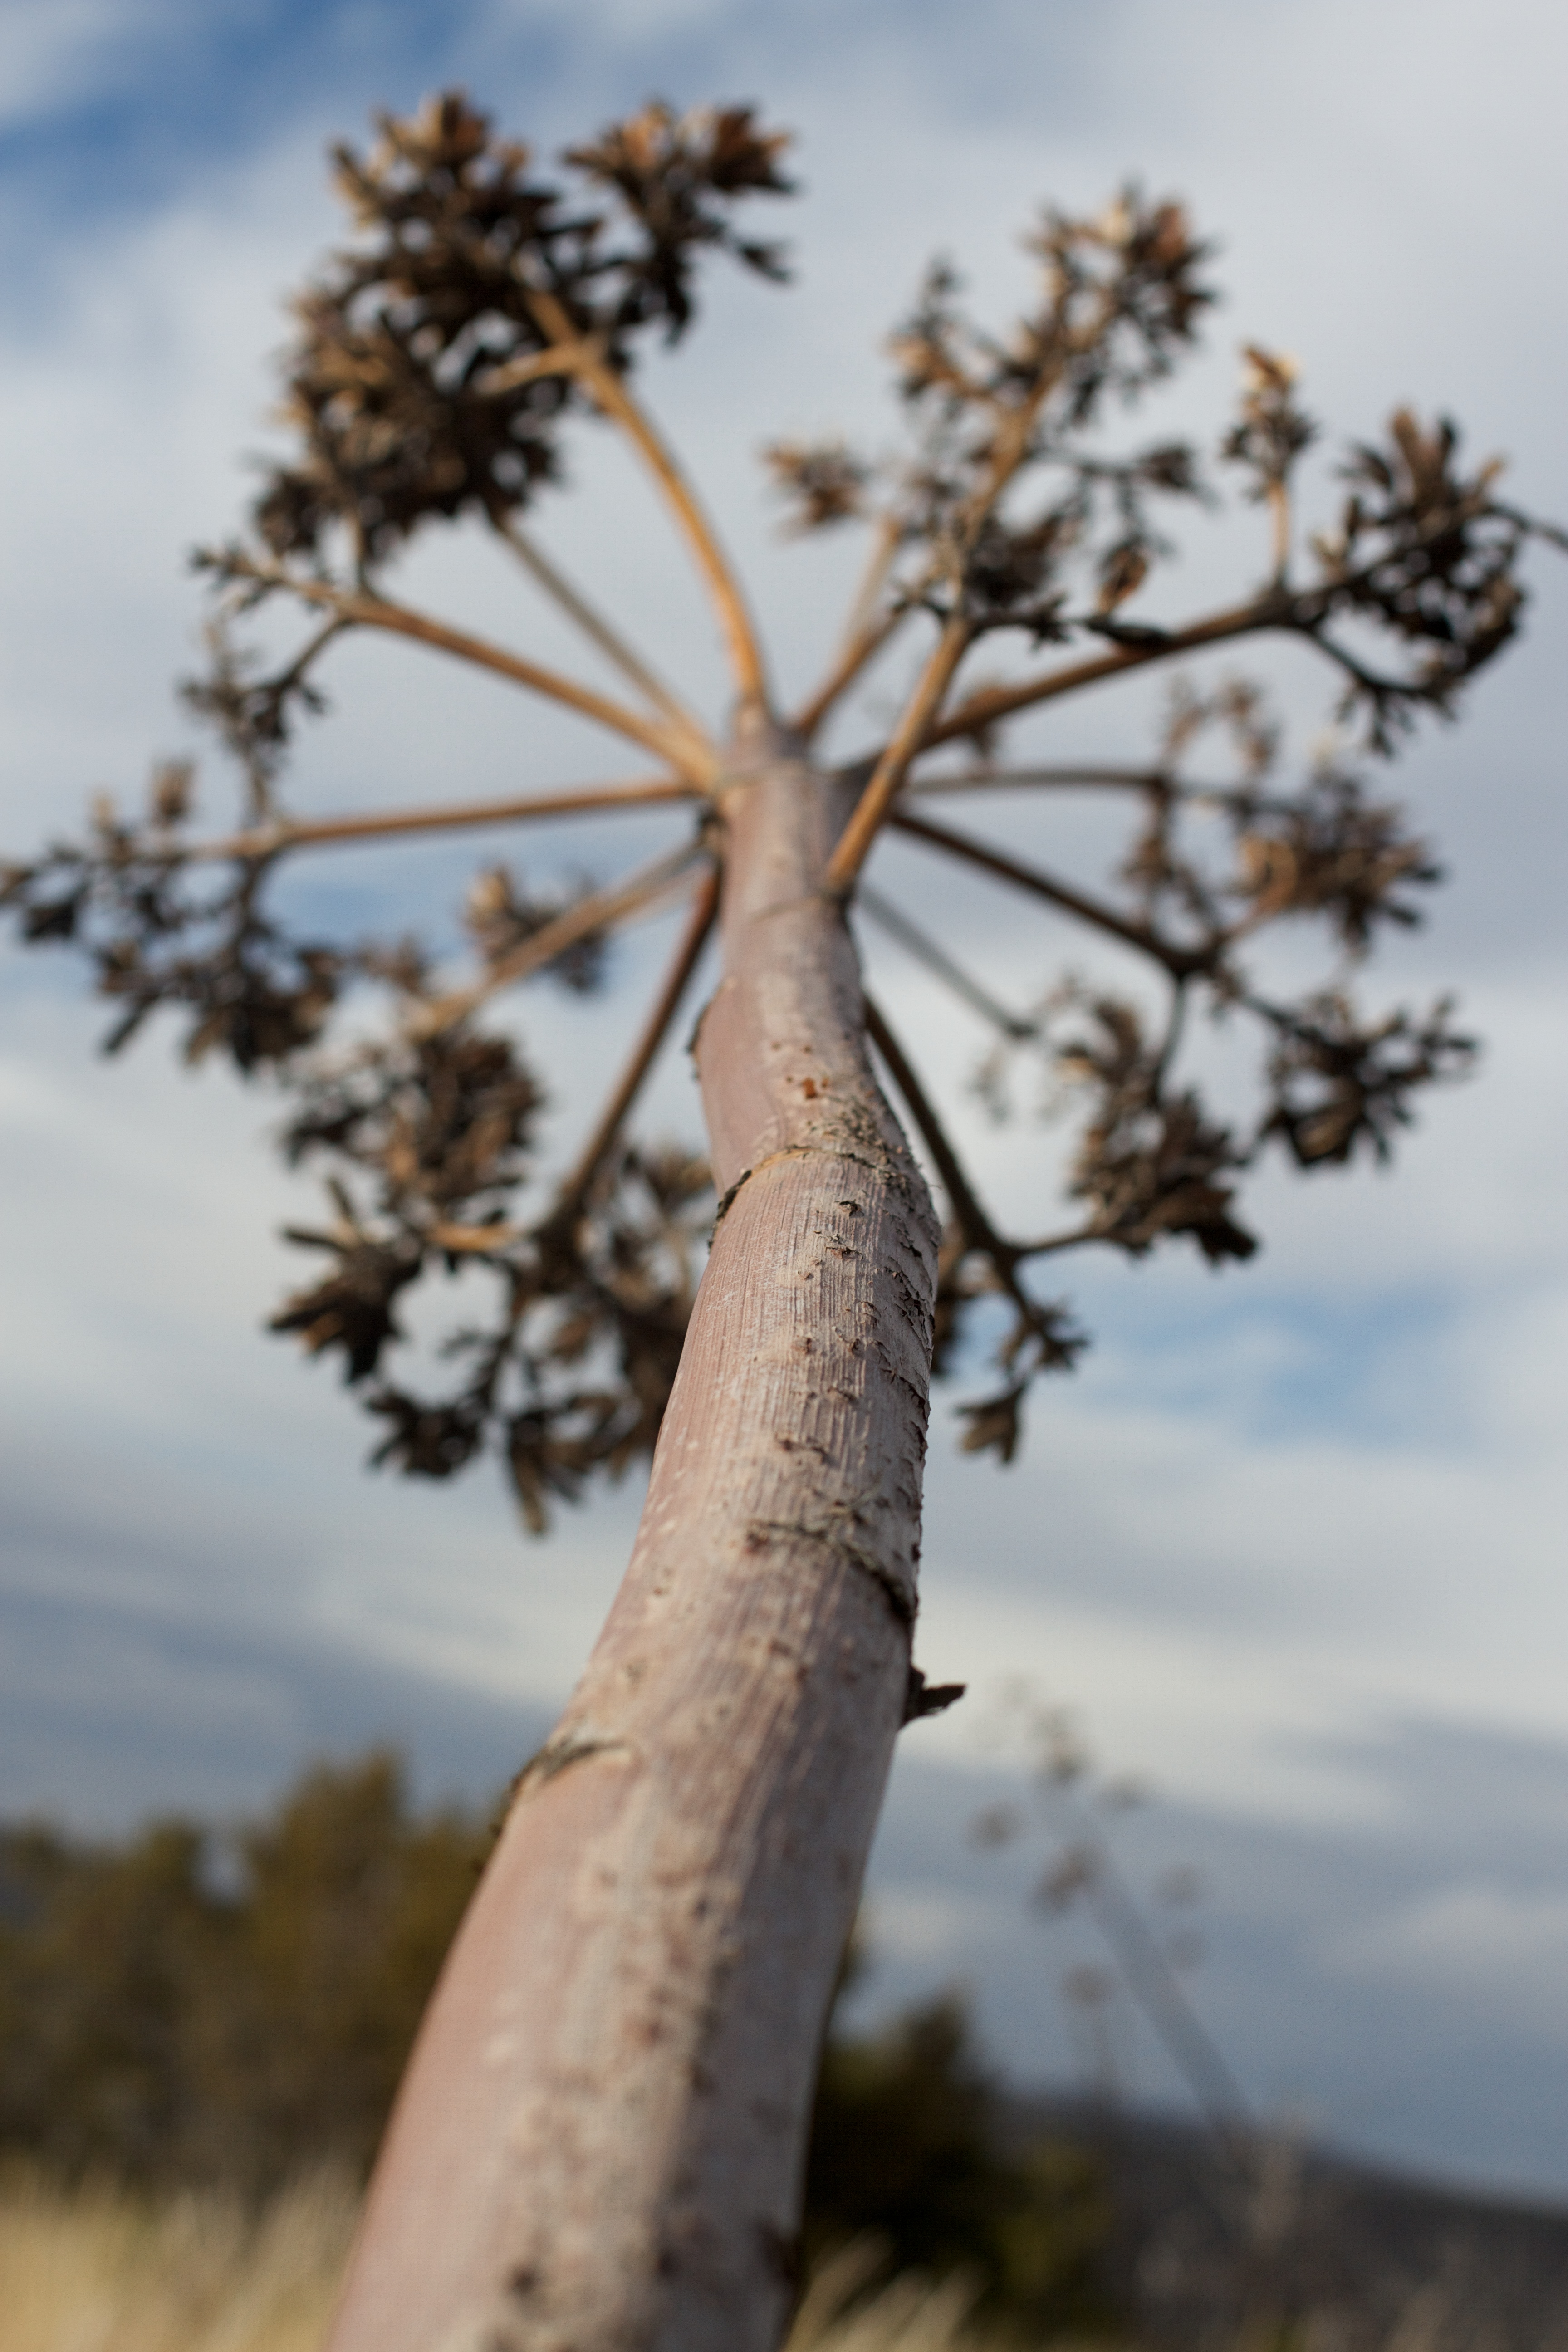
tree, nature, branch, winter, plant, wood, leaf, flower, trunk, spring, autumn, botany, flora, season, twig, plant stem, woody plant